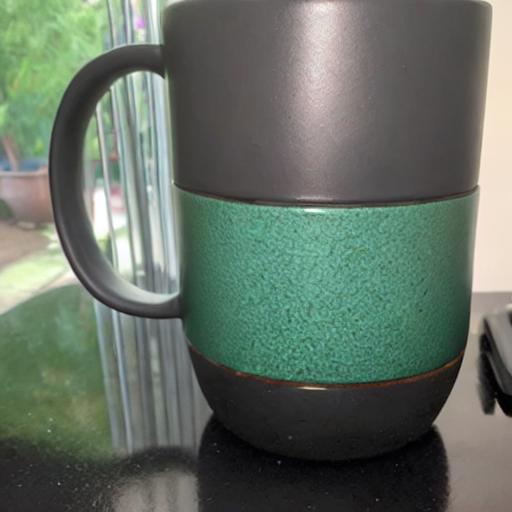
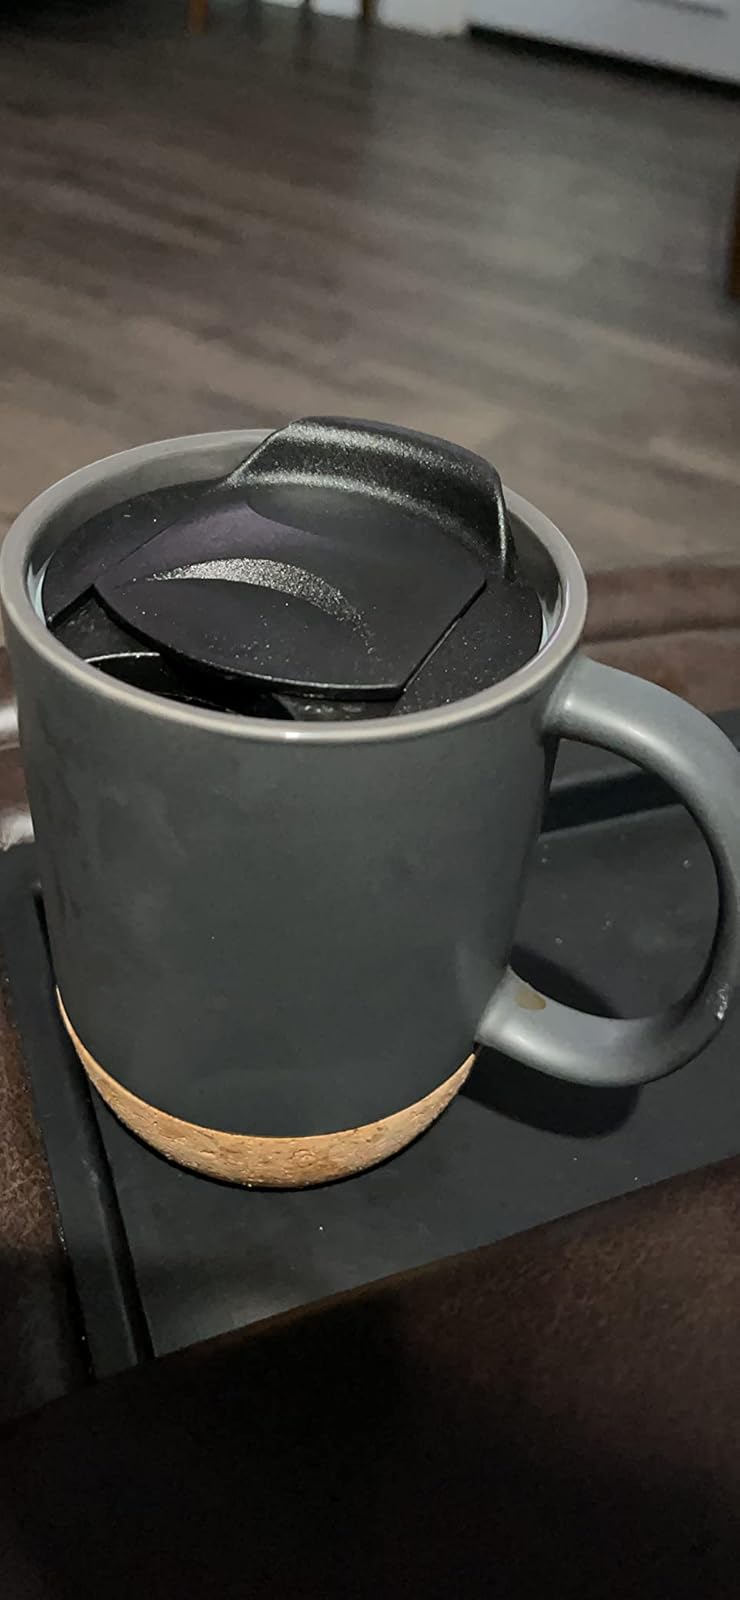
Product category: items_mug
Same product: no